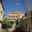
Label: house